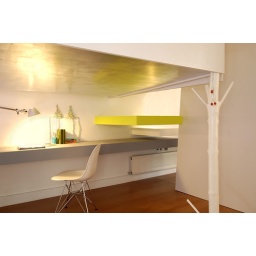
small study under sleeping platform. reflective ceiling plated with silver leaf and with Bavarian tree trunk